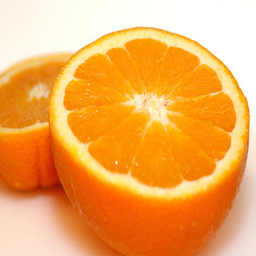
Label: peels